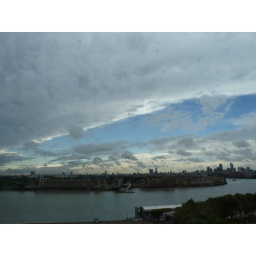
A torrential shower has passed and the sky starts to clear over Lonon, seen from Canary Wharf.